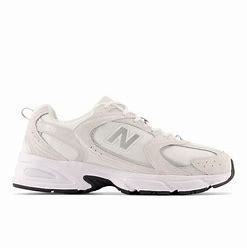
Brand: New
Model: Balance New Balance 530